Vágner Love

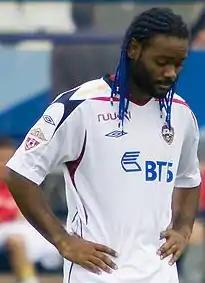
Love playing for CSKA

On 15 January 2010, the day after his loan was terminated with Palmeiras, Vágner Love officially signed a short-loan deal with reigning Brazilian champions Flamengo until July 2010. He made his Flamengo debut against Bangu in the Campeonato Carioca on 23 January 2010, scoring two goals.